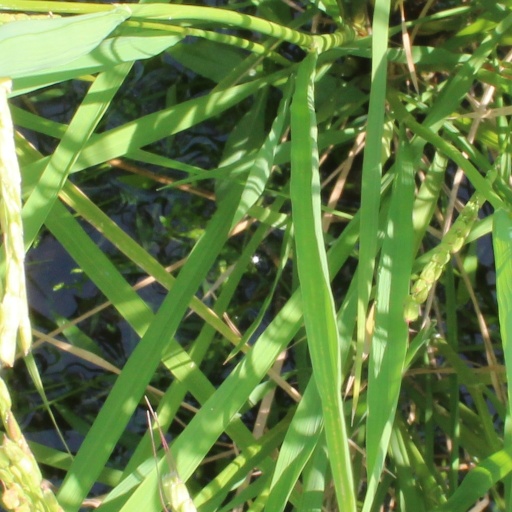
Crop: rice